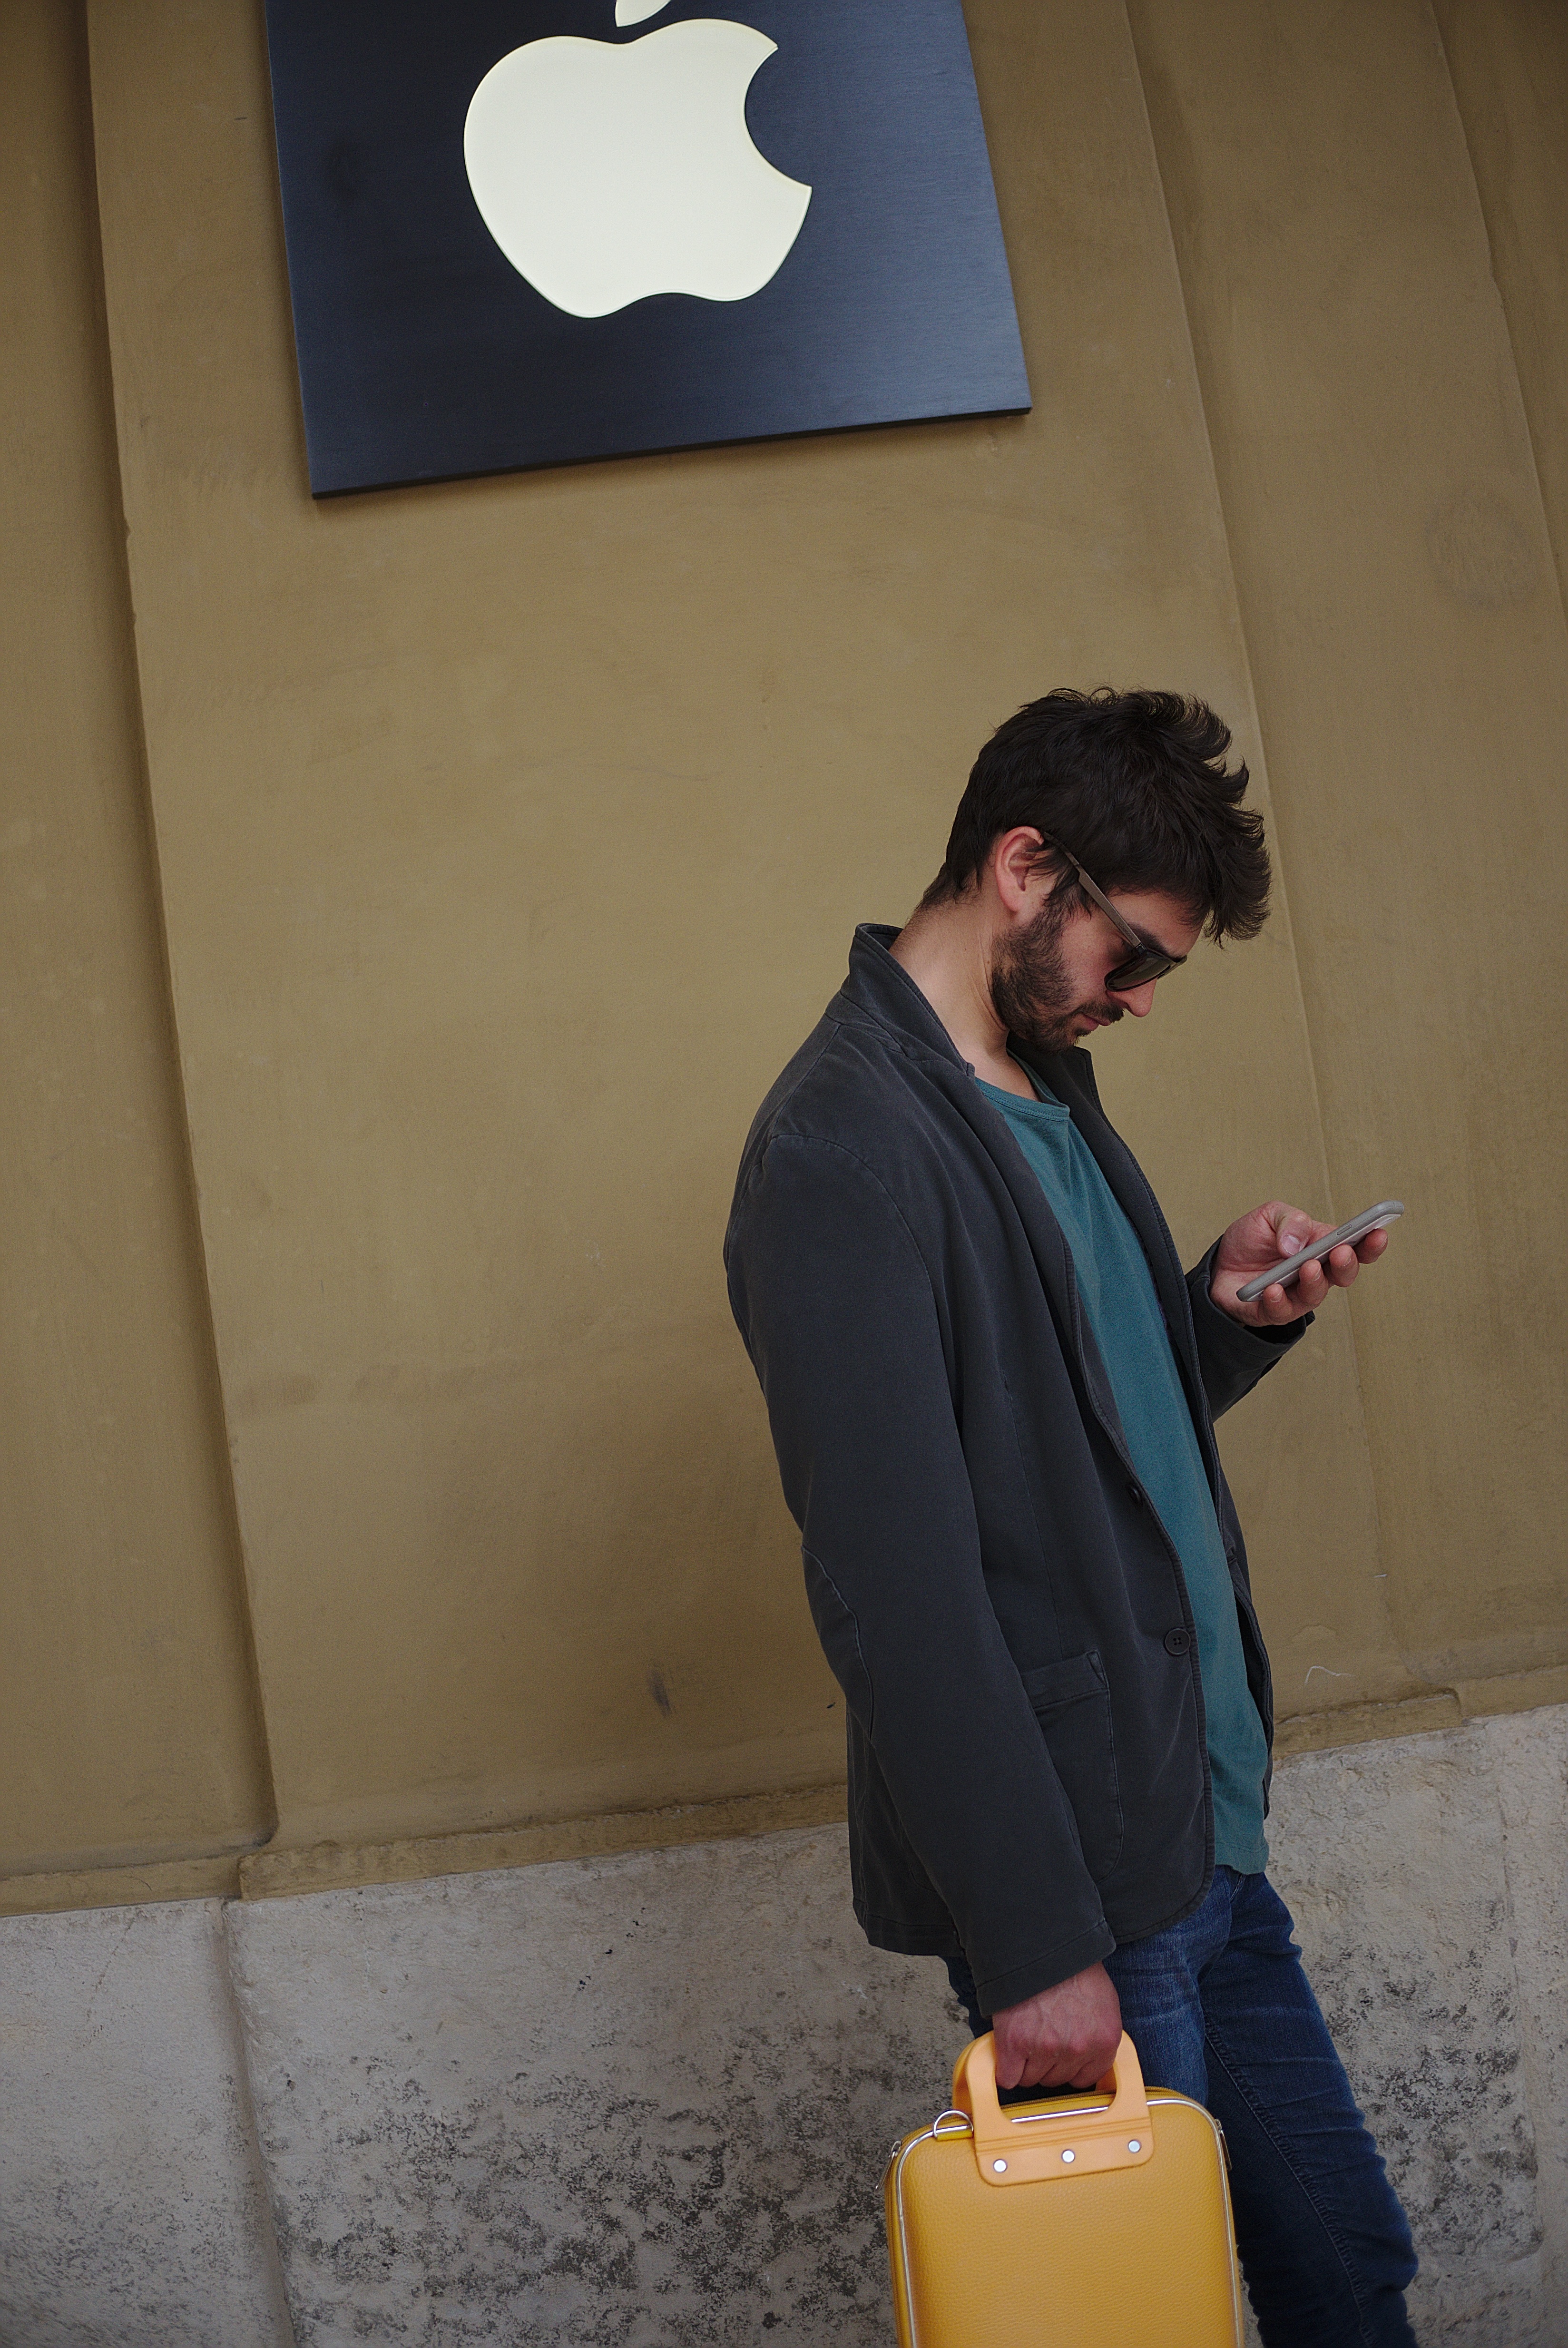
spring, color, blue, black, art, photograph, image, shape, human positions